South African Army Engineer Formation

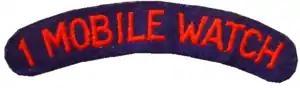
UDF era 1 Mobile Watch Shoulder title

In the development of the Corps, three aspects of military engineering had to be considered and the obvious sapper groups were the Base, Lines of Communication and Field or Fighting Groups, each with its own particular tasks but motivated by the basic requirements of maintaining the mobility and comfort of the ground forces.